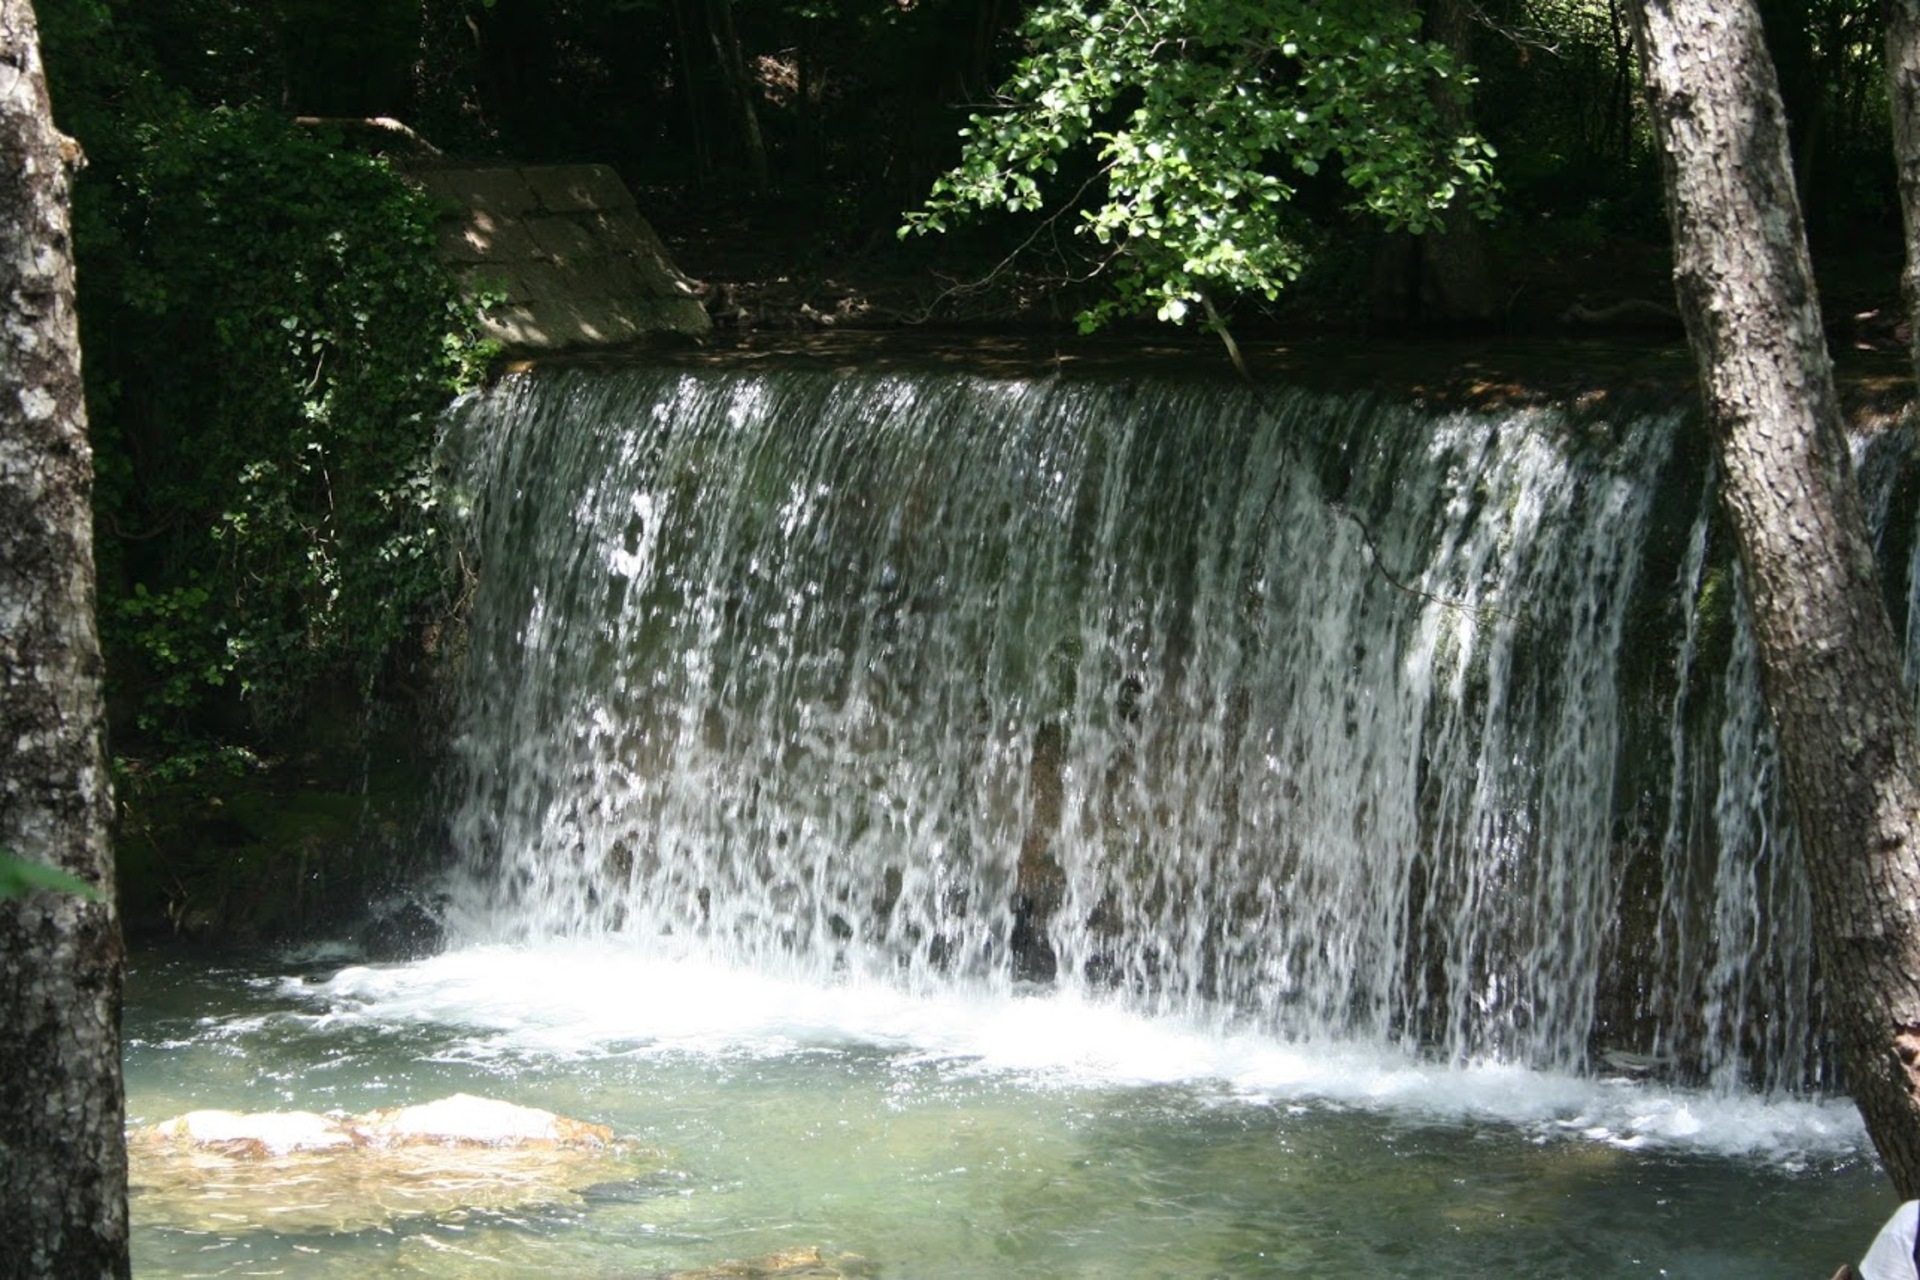
nature, water resources, waterfall, body of water, natural landscape, water, nature reserve, watercourse, vegetation, state park, chute, stream, biome, water feature, mineral spring, tree, riparian forest, landscape, old growth forest, tropical and subtropical coniferous forests, plant, moss, creek, river, valdivian temperate rain forest, rainforest, forest, spring, fluvial landforms of streams, rapid